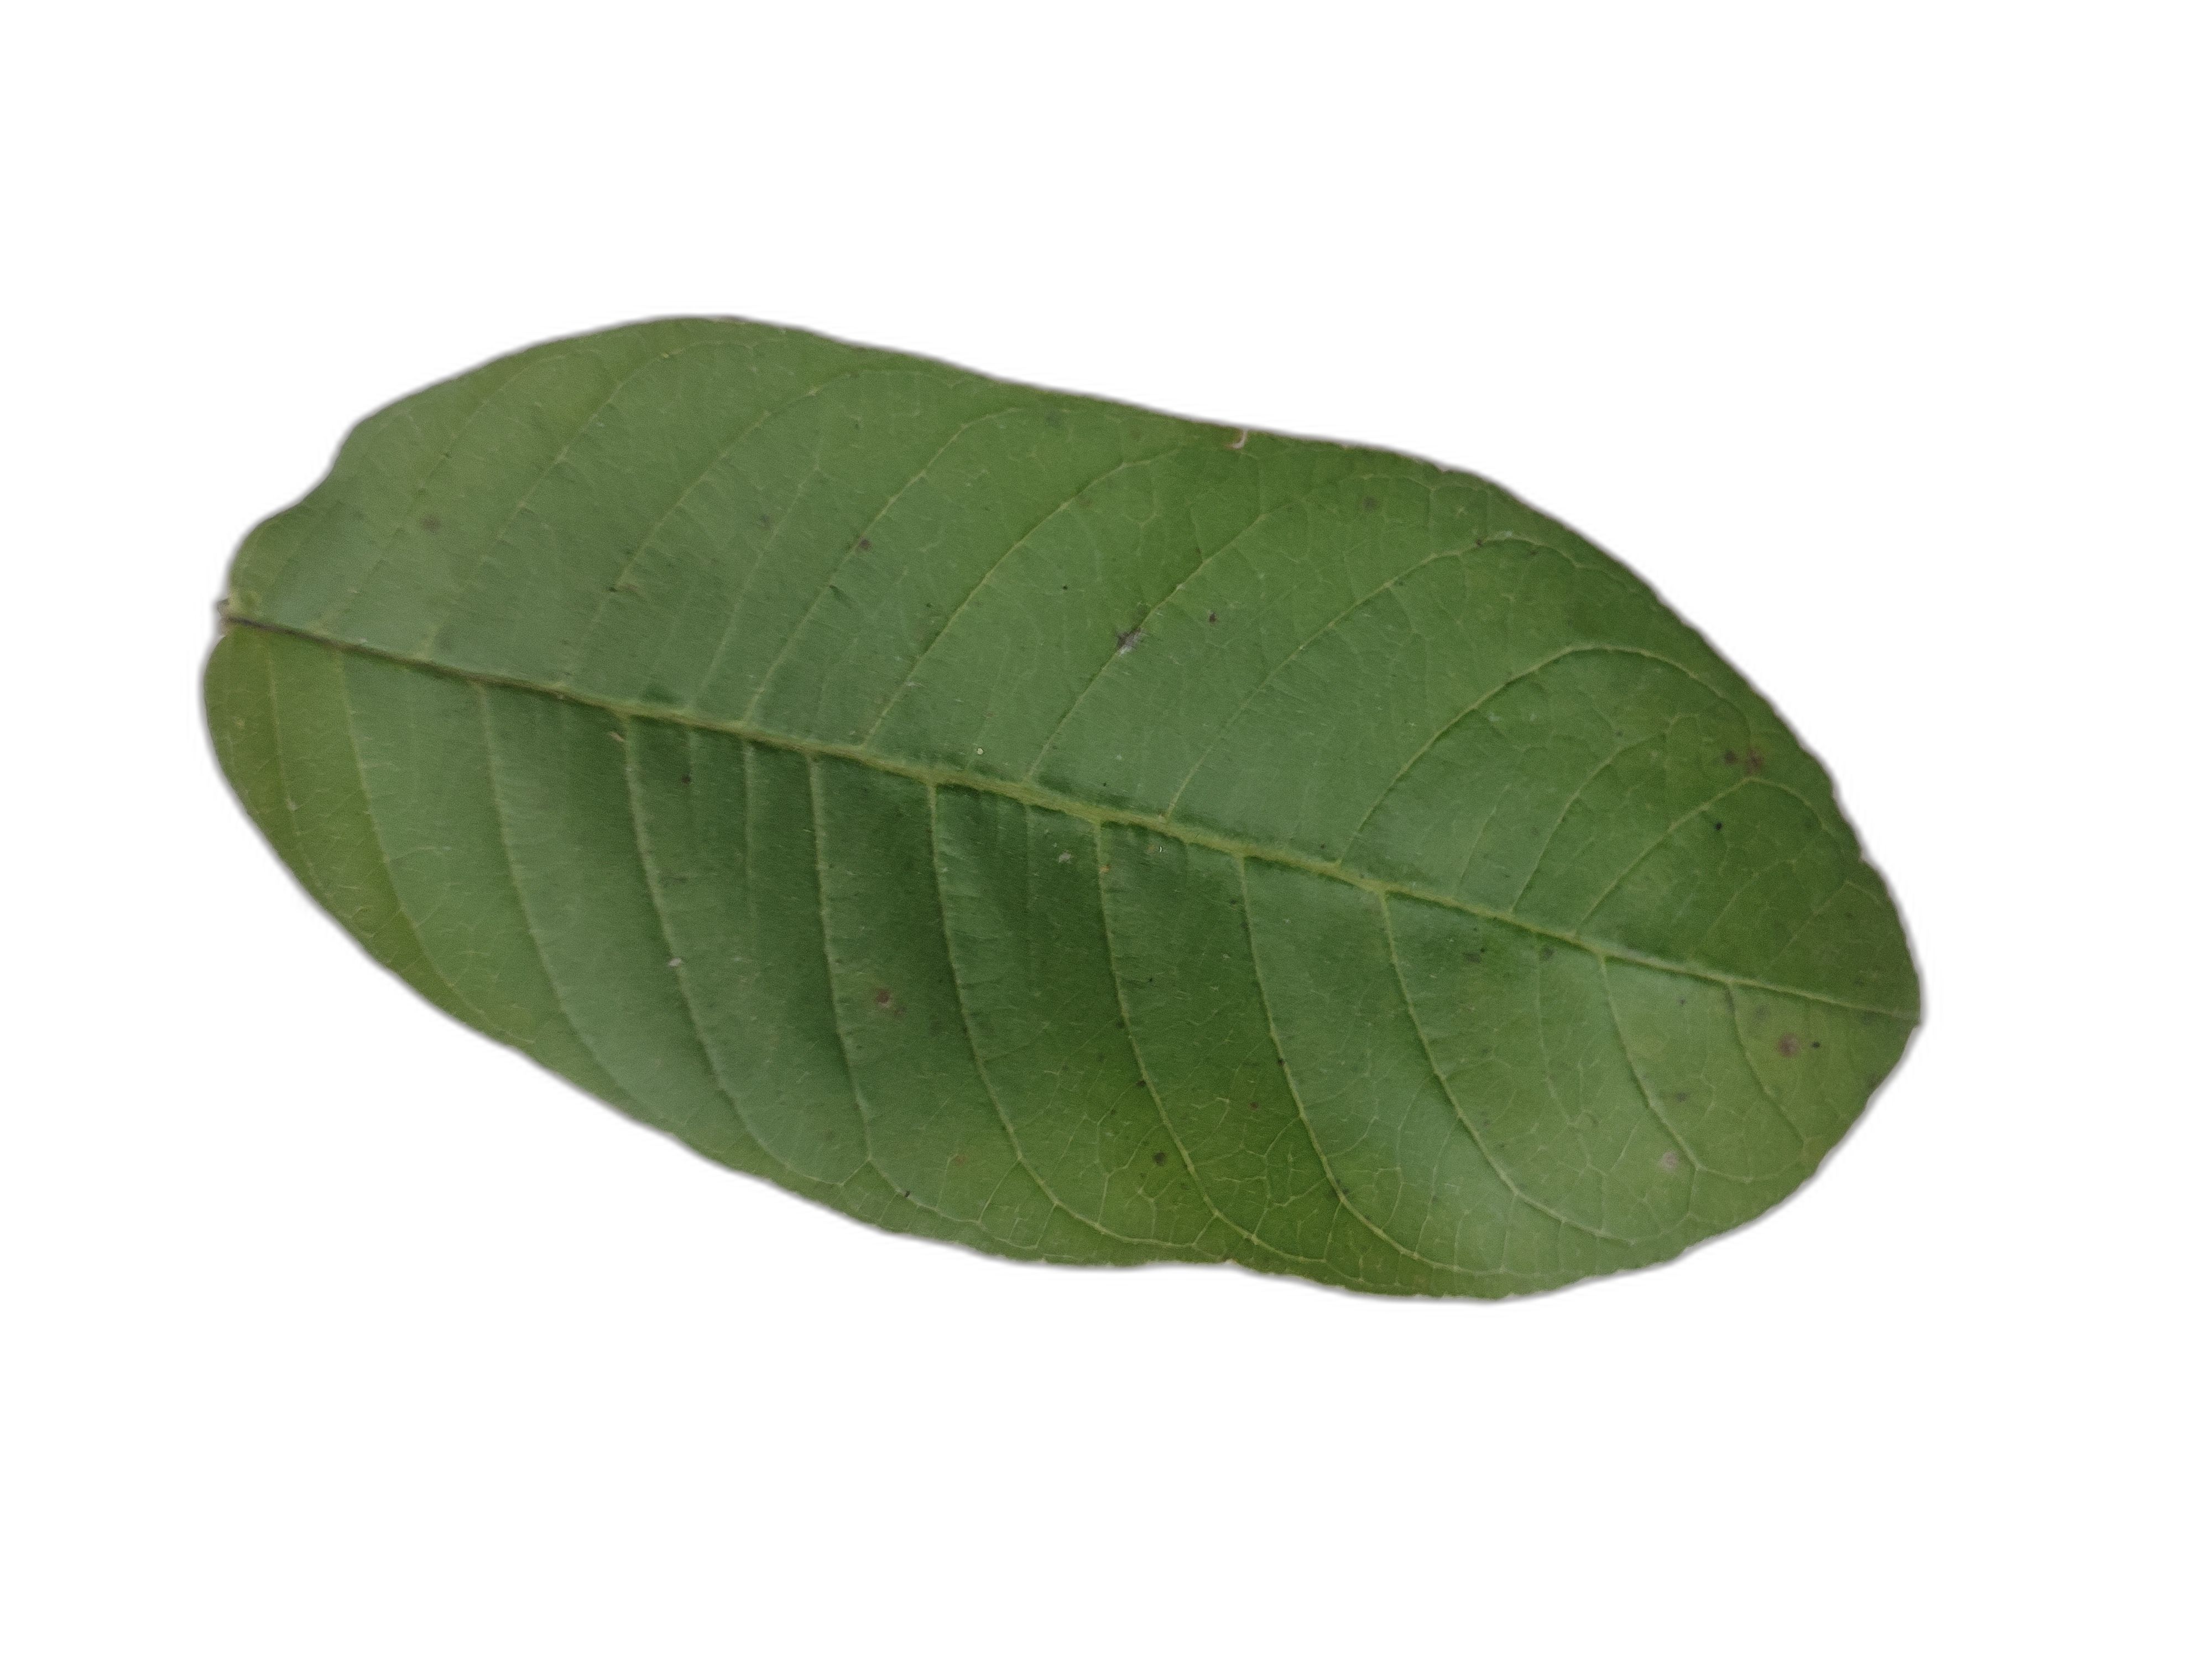
Plant part: leaf
Disease: Healthy